Mullyash Kerbed Cairn

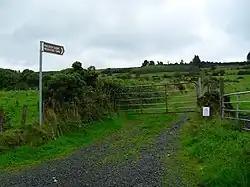
Lane to Mullyash Cairn

Mullyash Kerbed Cairn is a kerb cairn (bowl barrow) and National Monument located in County Monaghan, Ireland.